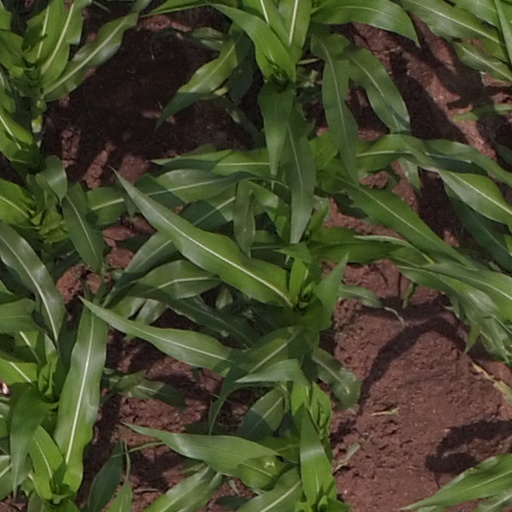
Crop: maize; corn